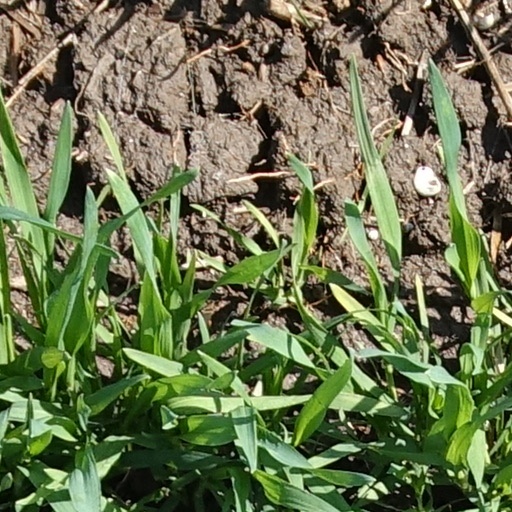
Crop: wheat